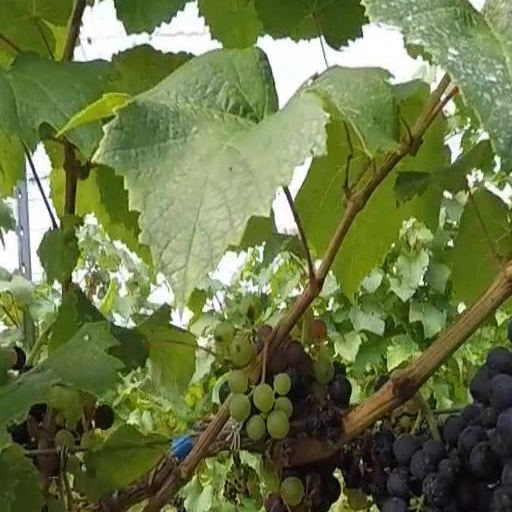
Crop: grape